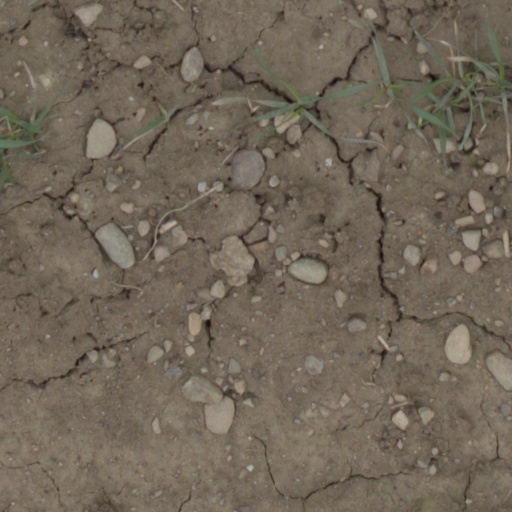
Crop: wheat